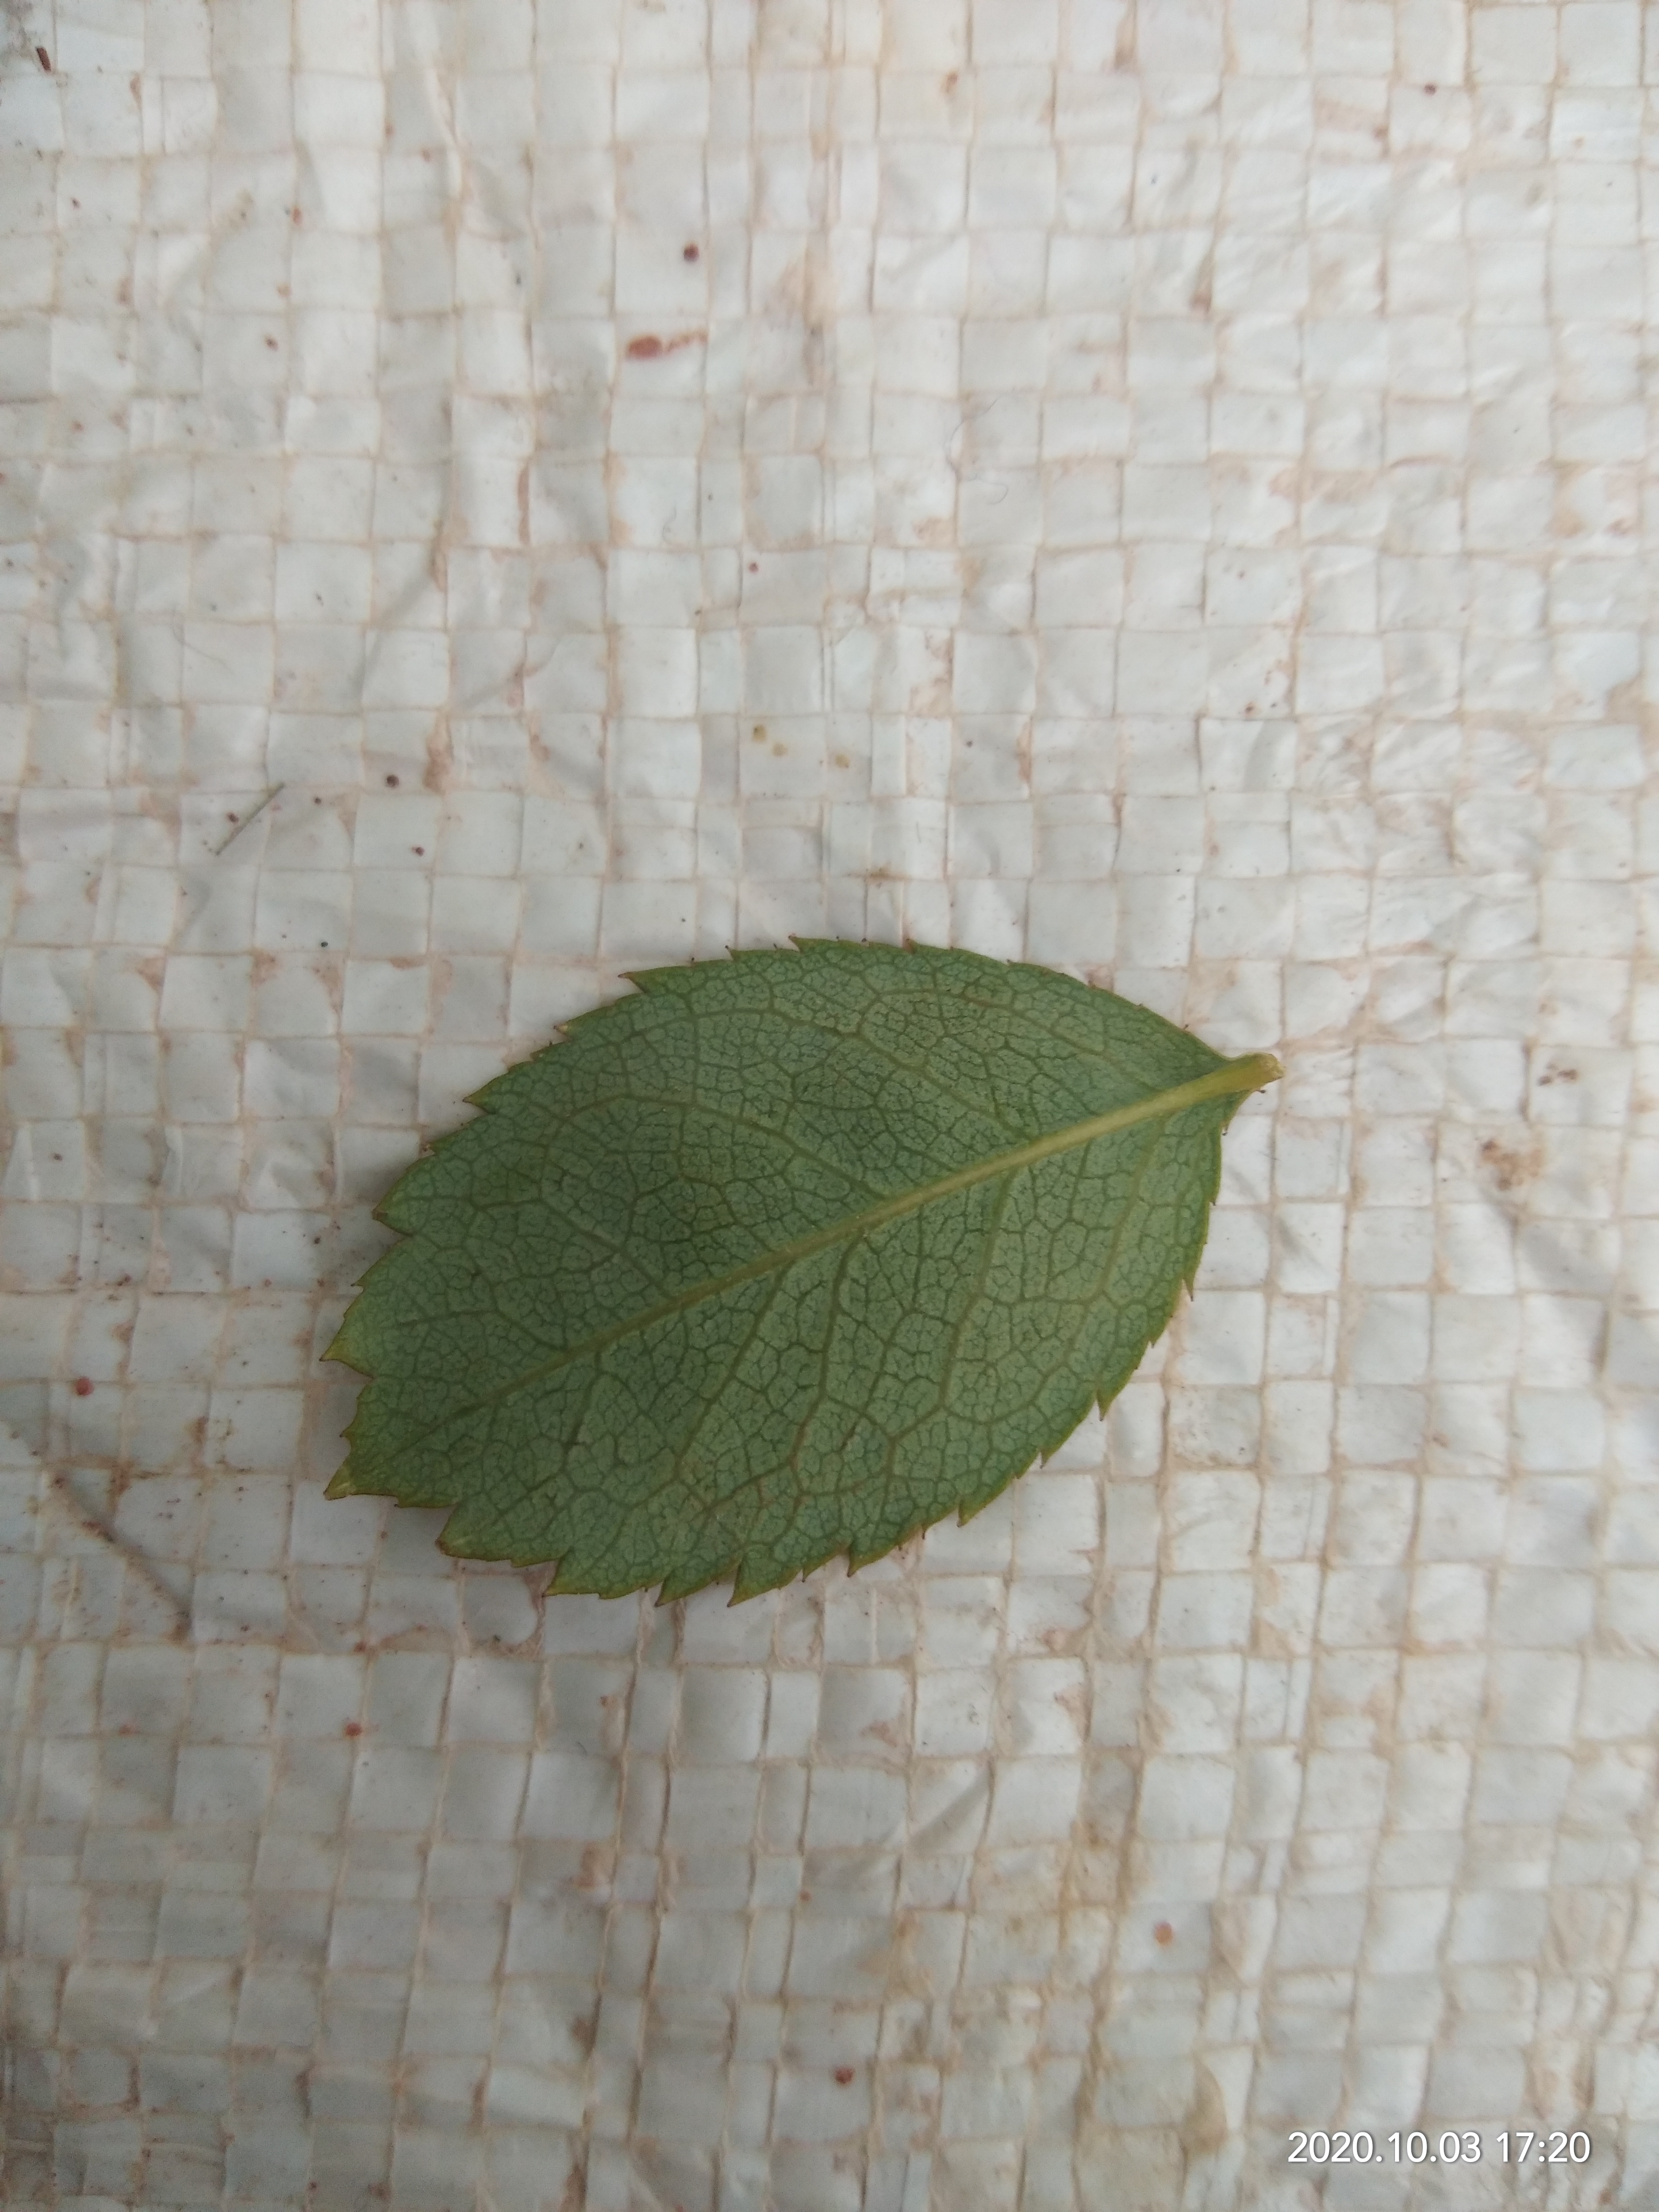
Plant: Rose